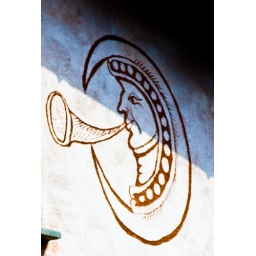
Sgrafitti on the wall of a house in Madulain, Engadine